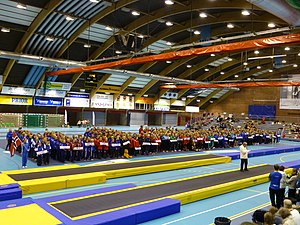
Drammenshallen
Drammenshallen
Drammenshallen er en idrætshal, som ligger på Strømsø og Marienlyst i Drammen i Norge. Drammenshallen blev indviet i 1977 og er Drammens største idrætshal og ud over at være hjemmebane for Drammen Håndballklubb bruges den af en række andre idrætsklubber og foreninger.